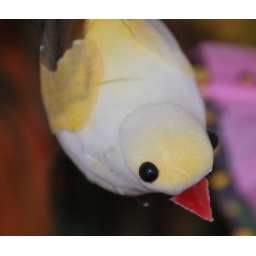
A bird in my house